Search for Malaysia Airlines Flight 370

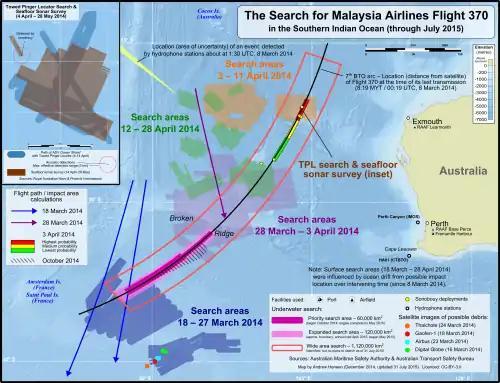
A bathymetric map of the southeastern Indian Ocean and western Australia, with the locations of search zones, sonobouy drops, and calculated flight paths. An inset in the upper left shows the path of the ADV Ocean Shield which towed a Towed Pinger Locator and where it detected acoustic signals; the same inset also shows the seafloor sonar search performed in April–May 2014.

In the wake of the 15 March press conference, the focus of the search shifted to the southern part of the Indian Ocean, west of Australia. In the first two weeks of April, aircraft and ships deployed equipment to listen for signals from the underwater locator beacons attached to the aircraft's "black boxes". Four unconfirmed signals were detected between 6 and 8 April near the time the beacons' batteries were likely to have been exhausted. A robotic submarine searched the seabed near the detected pings until 28 May, with no debris found.